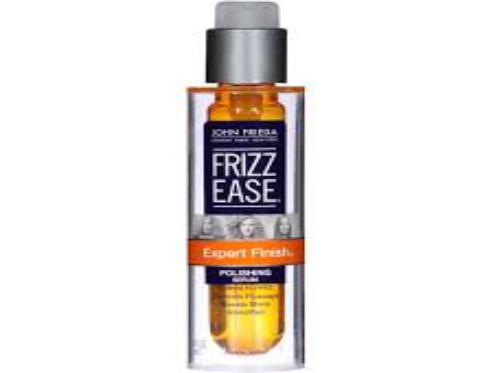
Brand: Frizz-Ease
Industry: Necessities